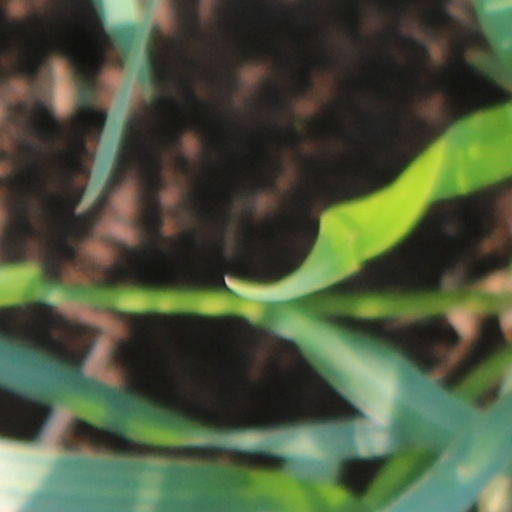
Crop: wheat